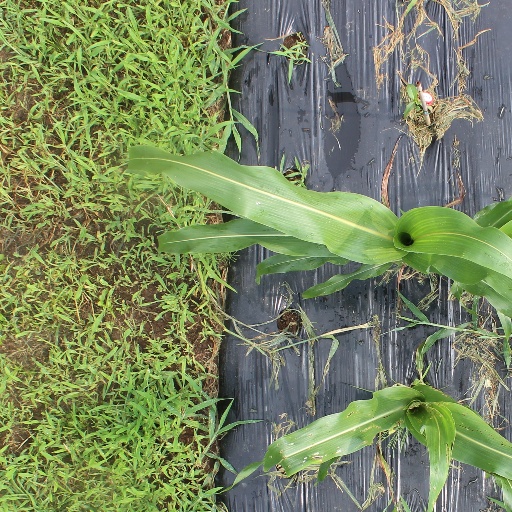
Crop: sorghum